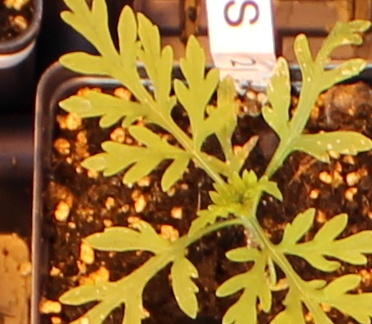
Label: Ragweed